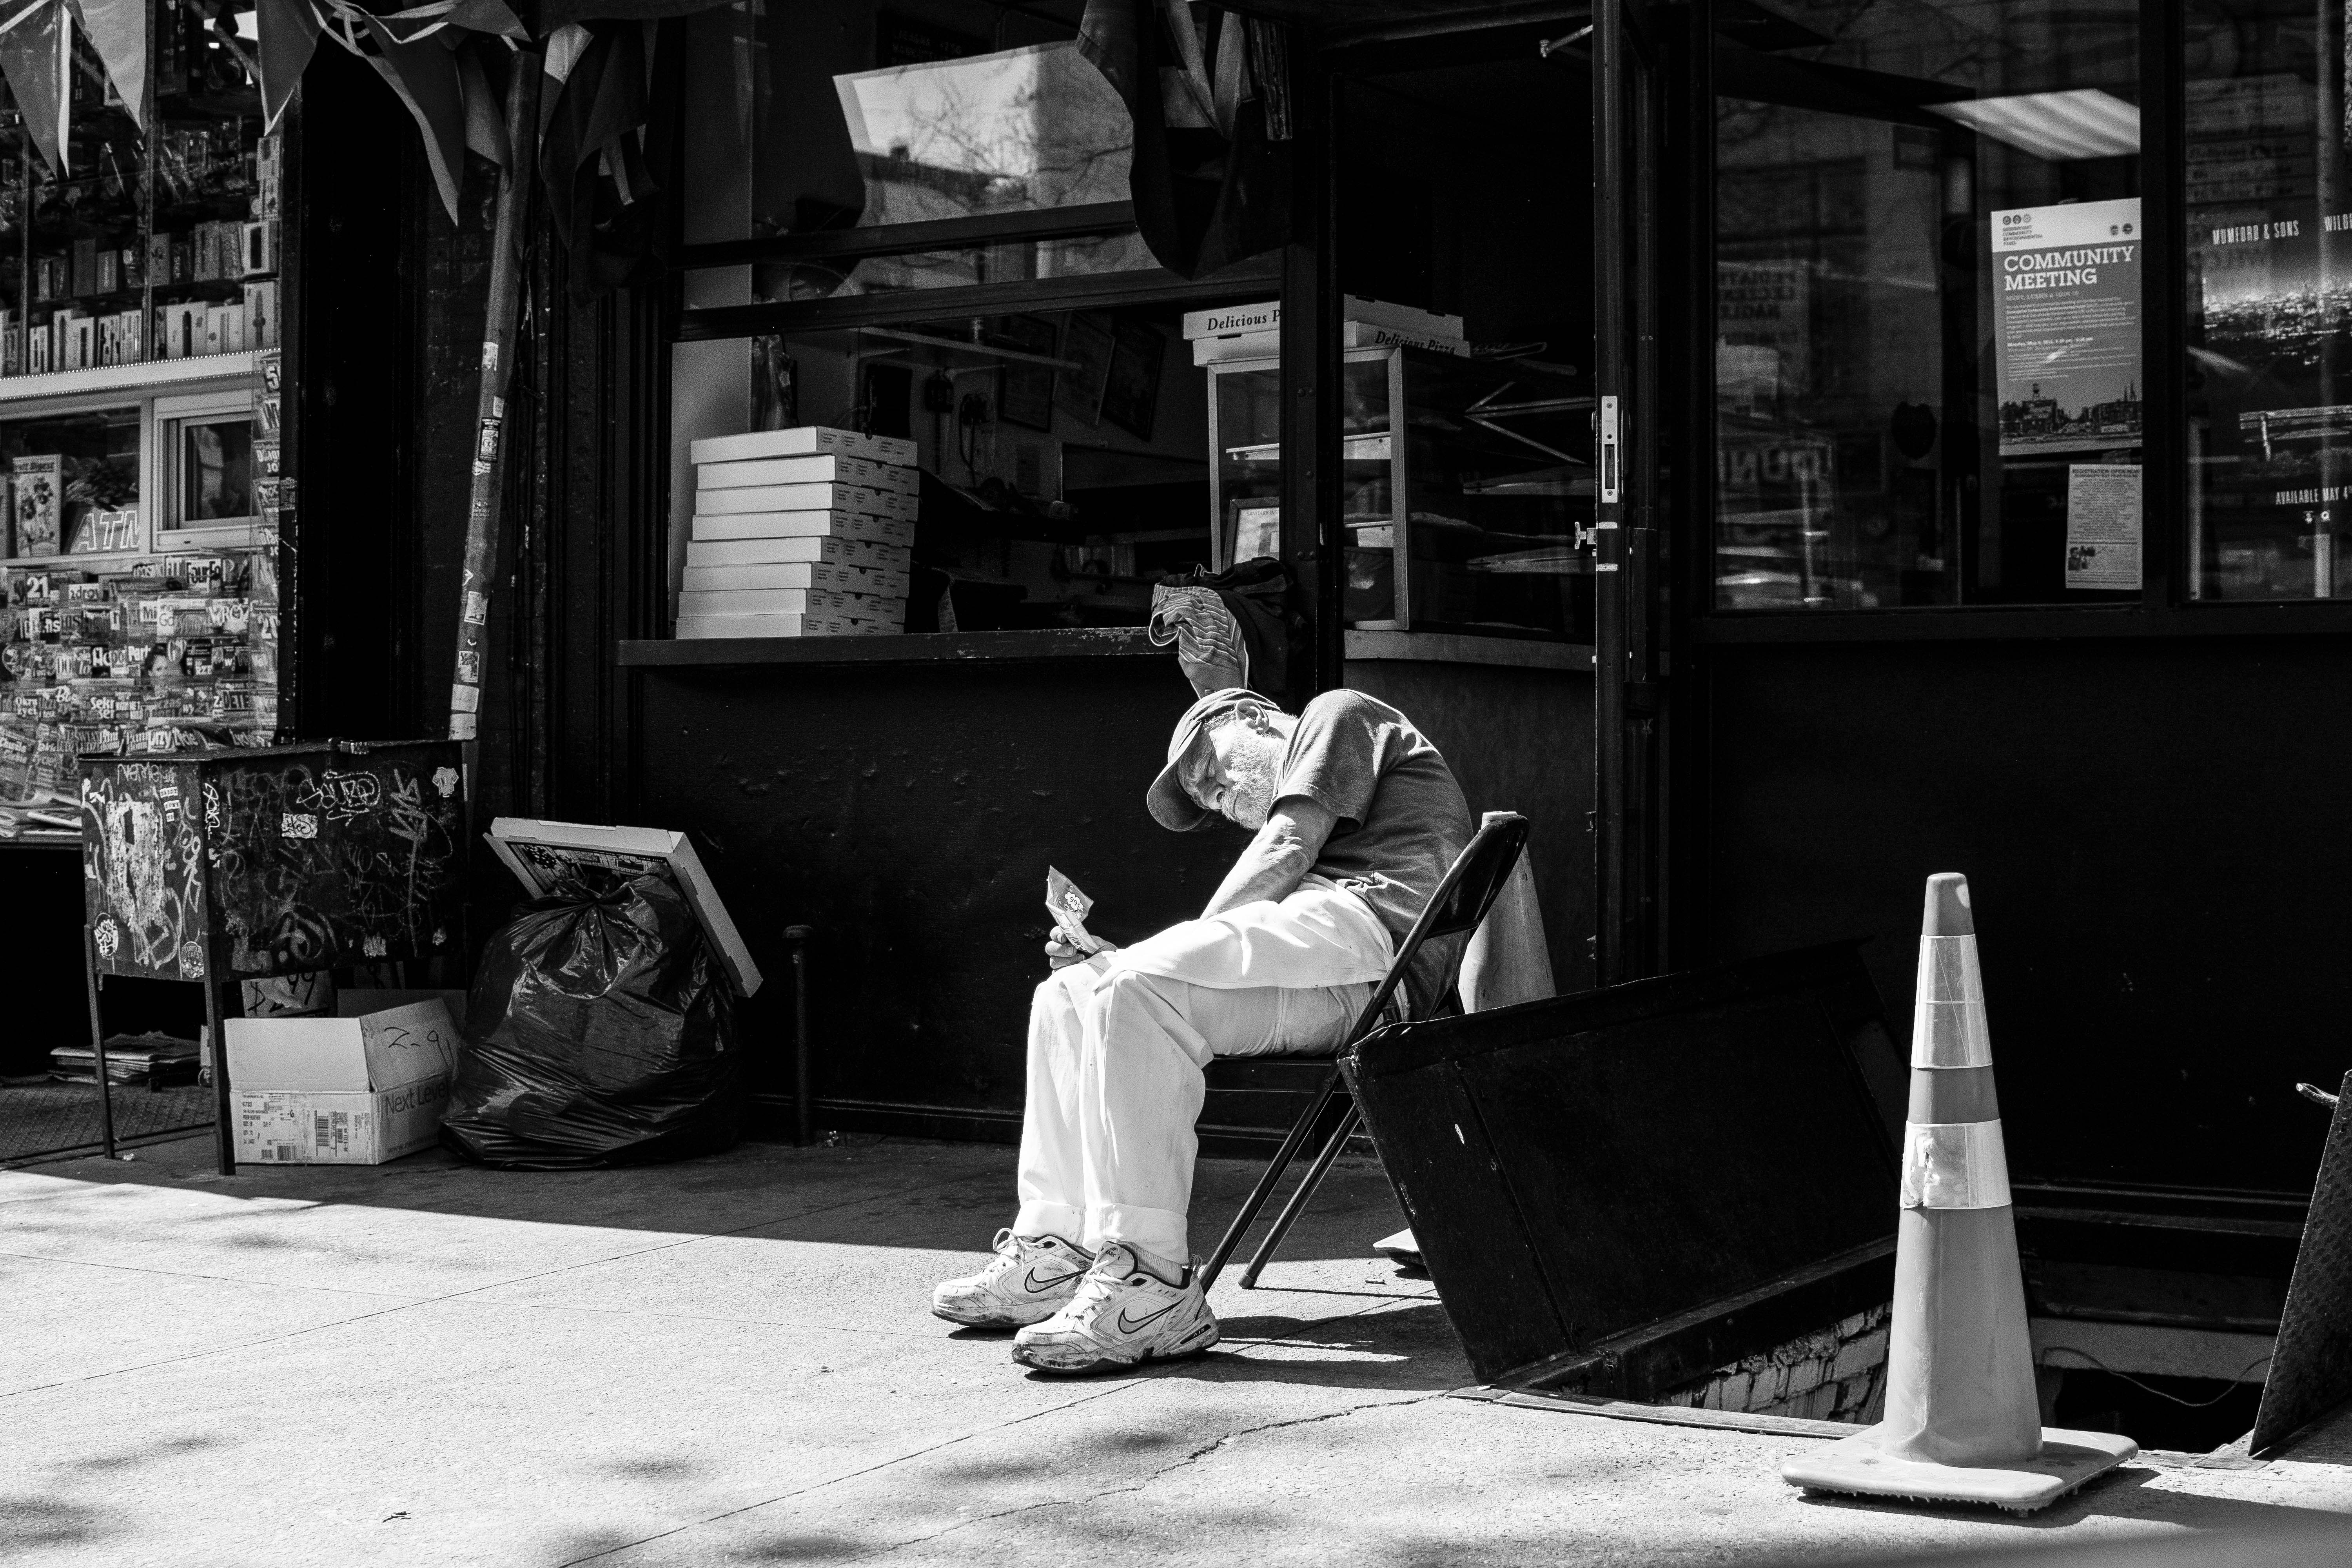
black and white, road, white, street, photography, urban, nyc, color, brooklyn, nikon, black, monochrome, nap, streetphotography, bw, blackandwhite, 35mm, infrastructure, newyorkcity, photograph, noiretblanc, calle, blancoynegro, shape, bn, biancoenero, nikond3300, urbana, greenpoint, manhattanavenue, littlepoland, bk, pizzashop, manhattanave, normanave, normanavenue, carminesoriginalpizza, carminespizza, monochrome photography, film noir, human positions